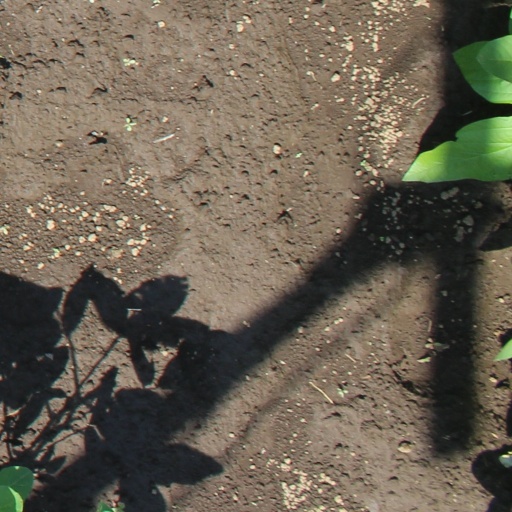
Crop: soybean